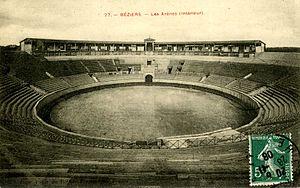
Carte postale des Arènes modernes de Béziers, au Pech de Valras, lieu des représentations du Théâtre des Arènes.
À l'initiative du mécène biterrois Fernand Castelbon de Beauxhostes, des opéras furent créés ou représentés au début du XXᵉ siècle dans les nouvelles arènes de Béziers. Bien entendu, le rôle d'un mécène n'est pas seulement financier. L'enseignement collectif étant alors inexistant, Castelbon avait déjà proposé à la municipalité la création d'une "École municipale professionnelle de musique vocale", mettant à sa disposition gratuitement une salle aménagée à cet effet dans l'ancien couvent des Ursulines. Y donnant ses concerts, la "Société Sainte-Cécile" avait là ses instruments et matériel ; elle était dès 1887 sous la présidence de Castelbon. Et d'ailleurs, il allait rapidement lui joindre "l'Orphéon Sainte-Cécile". En 1893, Castelbon prenait la présidence de la "Lyre biterroise", la réorganisant avec succès. Il se servit de toutes ces formations, et bien d'autres, pour les chœurs de son Théâtre des Arènes. Aussi, les Fêtes de Déjanire connurent dès la première année un grand succès, laissant supposer son renouvellement les années suivantes.